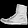
Label: Ankle boot